Azasteroid

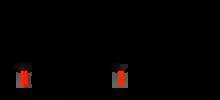
Finasteride and dutasteride, two azasteroid pharmaceutical drugs. The nitrogen atoms in each ring system are highlighted in red.

Some of the 6-azasteroids may prove to be useful drugs, but have yet to reach the pharmaceutical market.